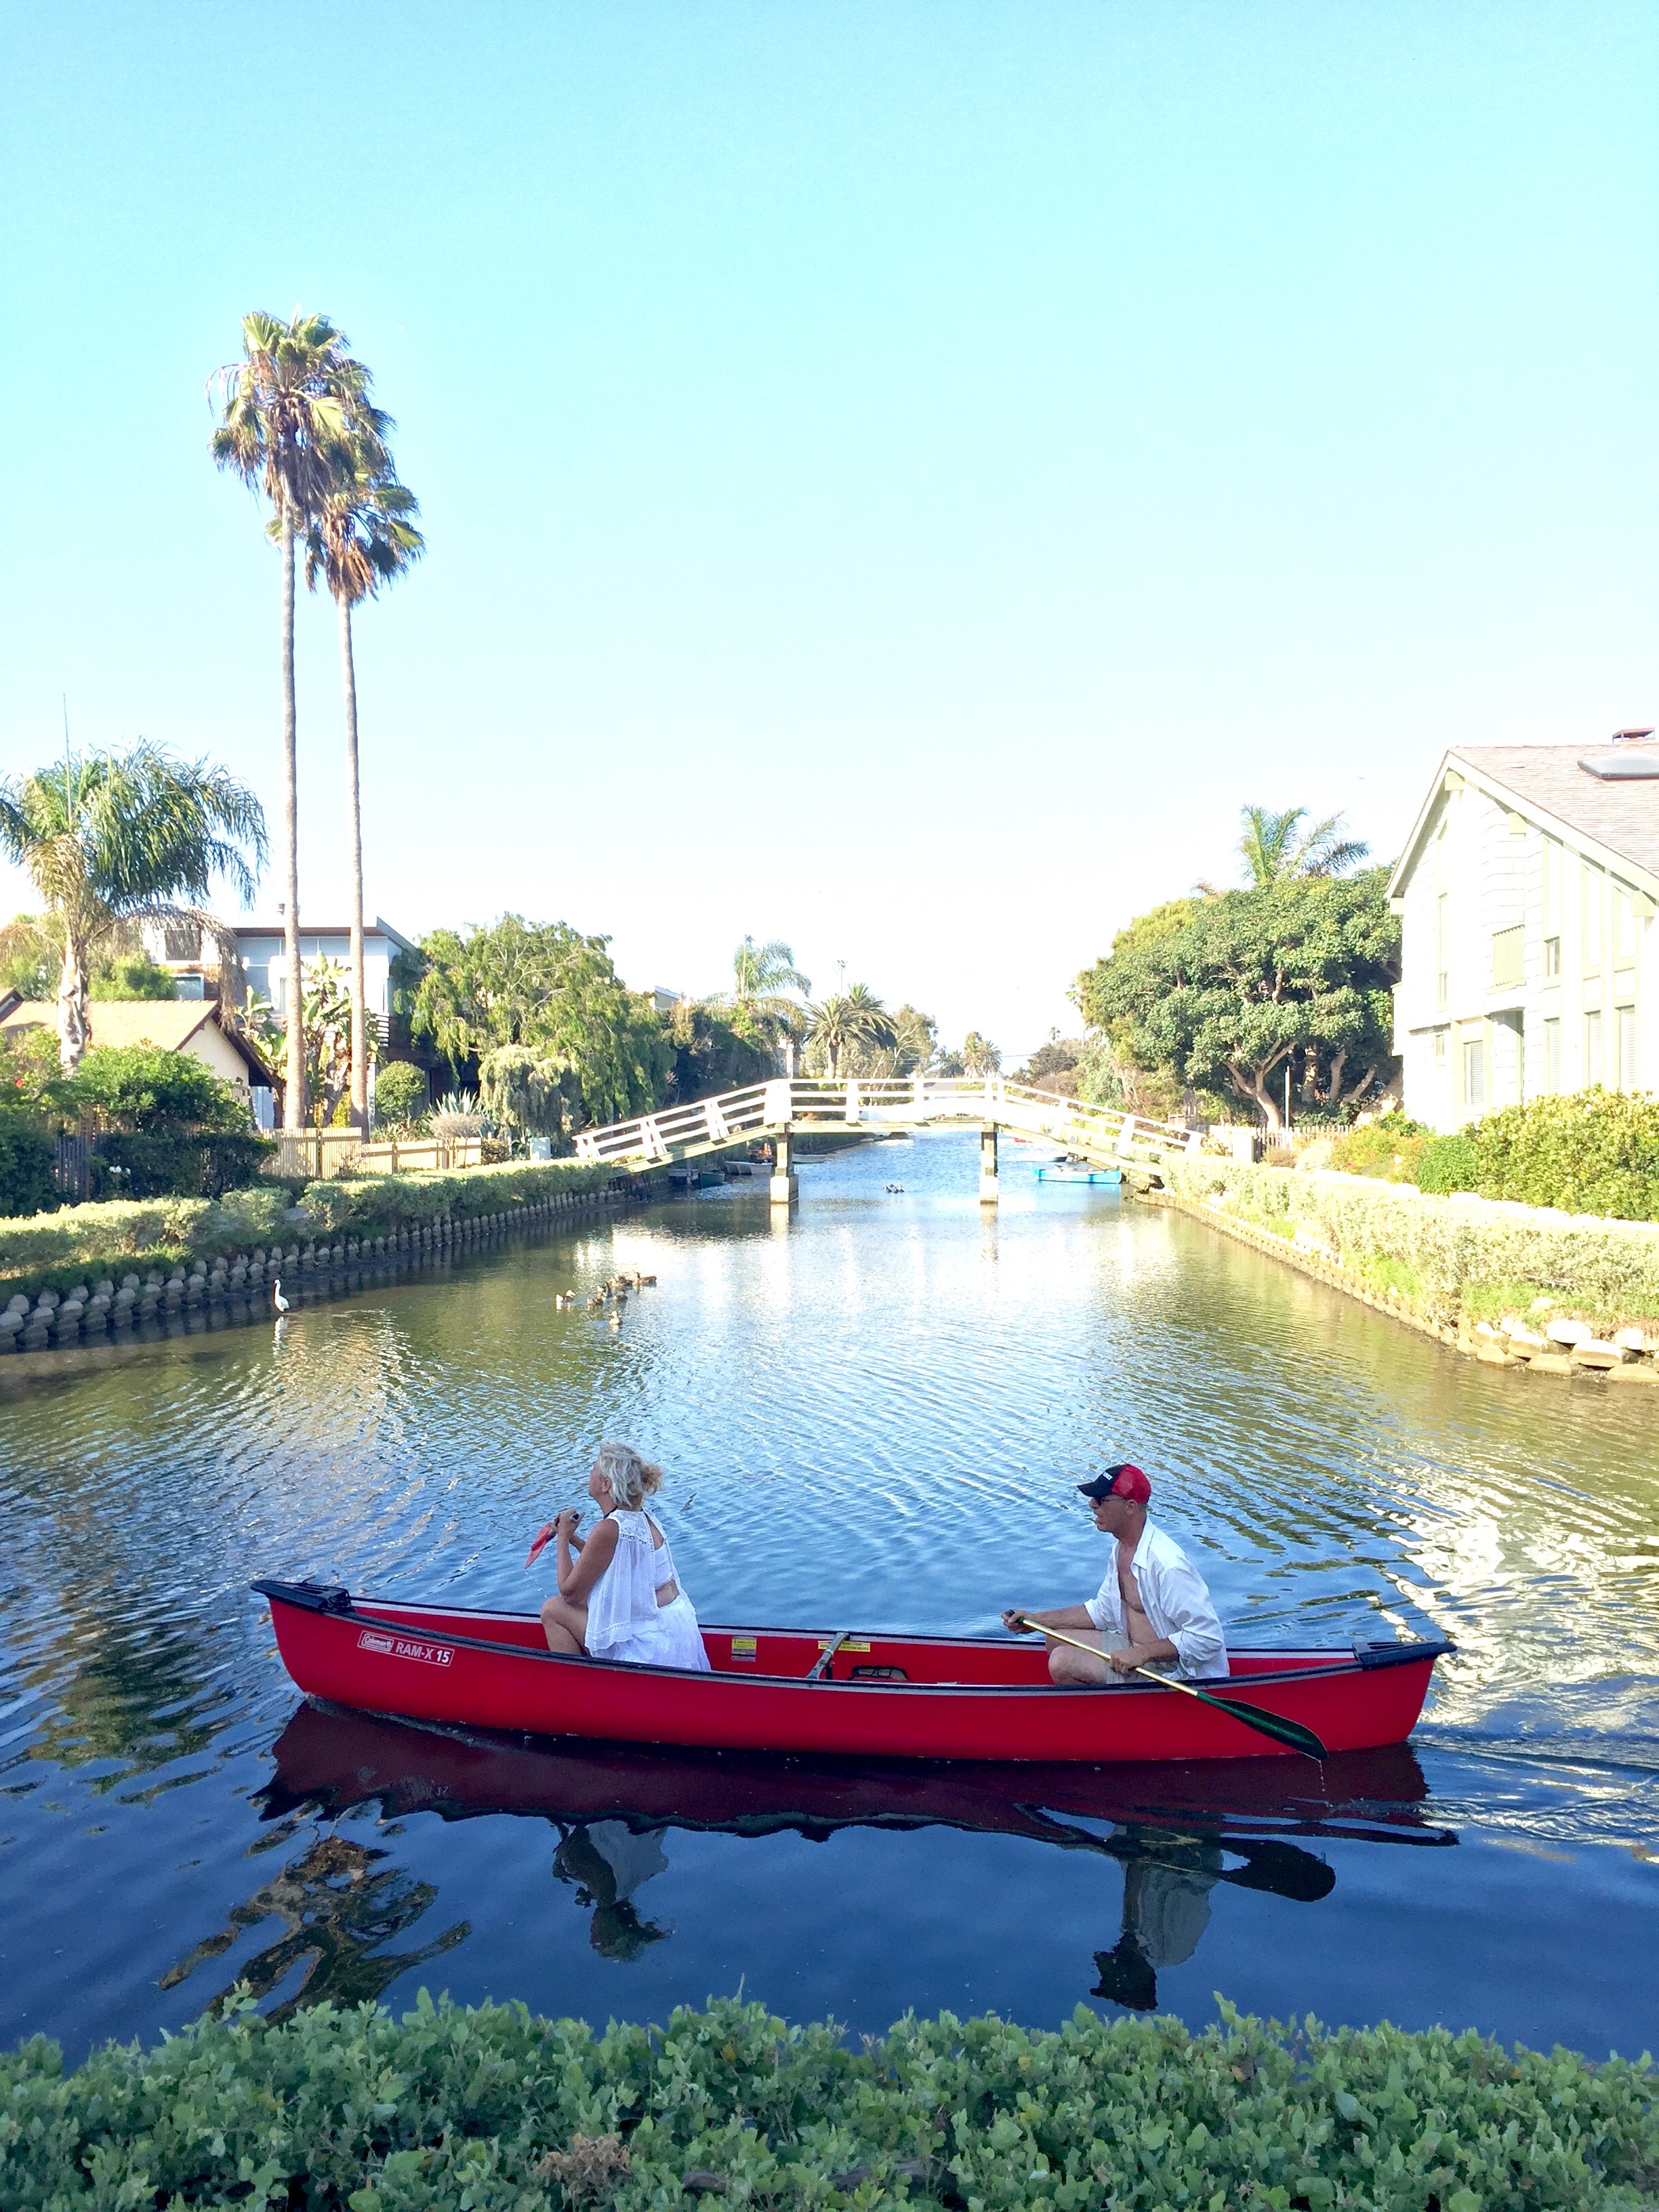
boat, canoe, paddle, vehicle, leisure, kayak, sports equipment, boating, kayaking, watercraft, canoeing, watercraft rowing